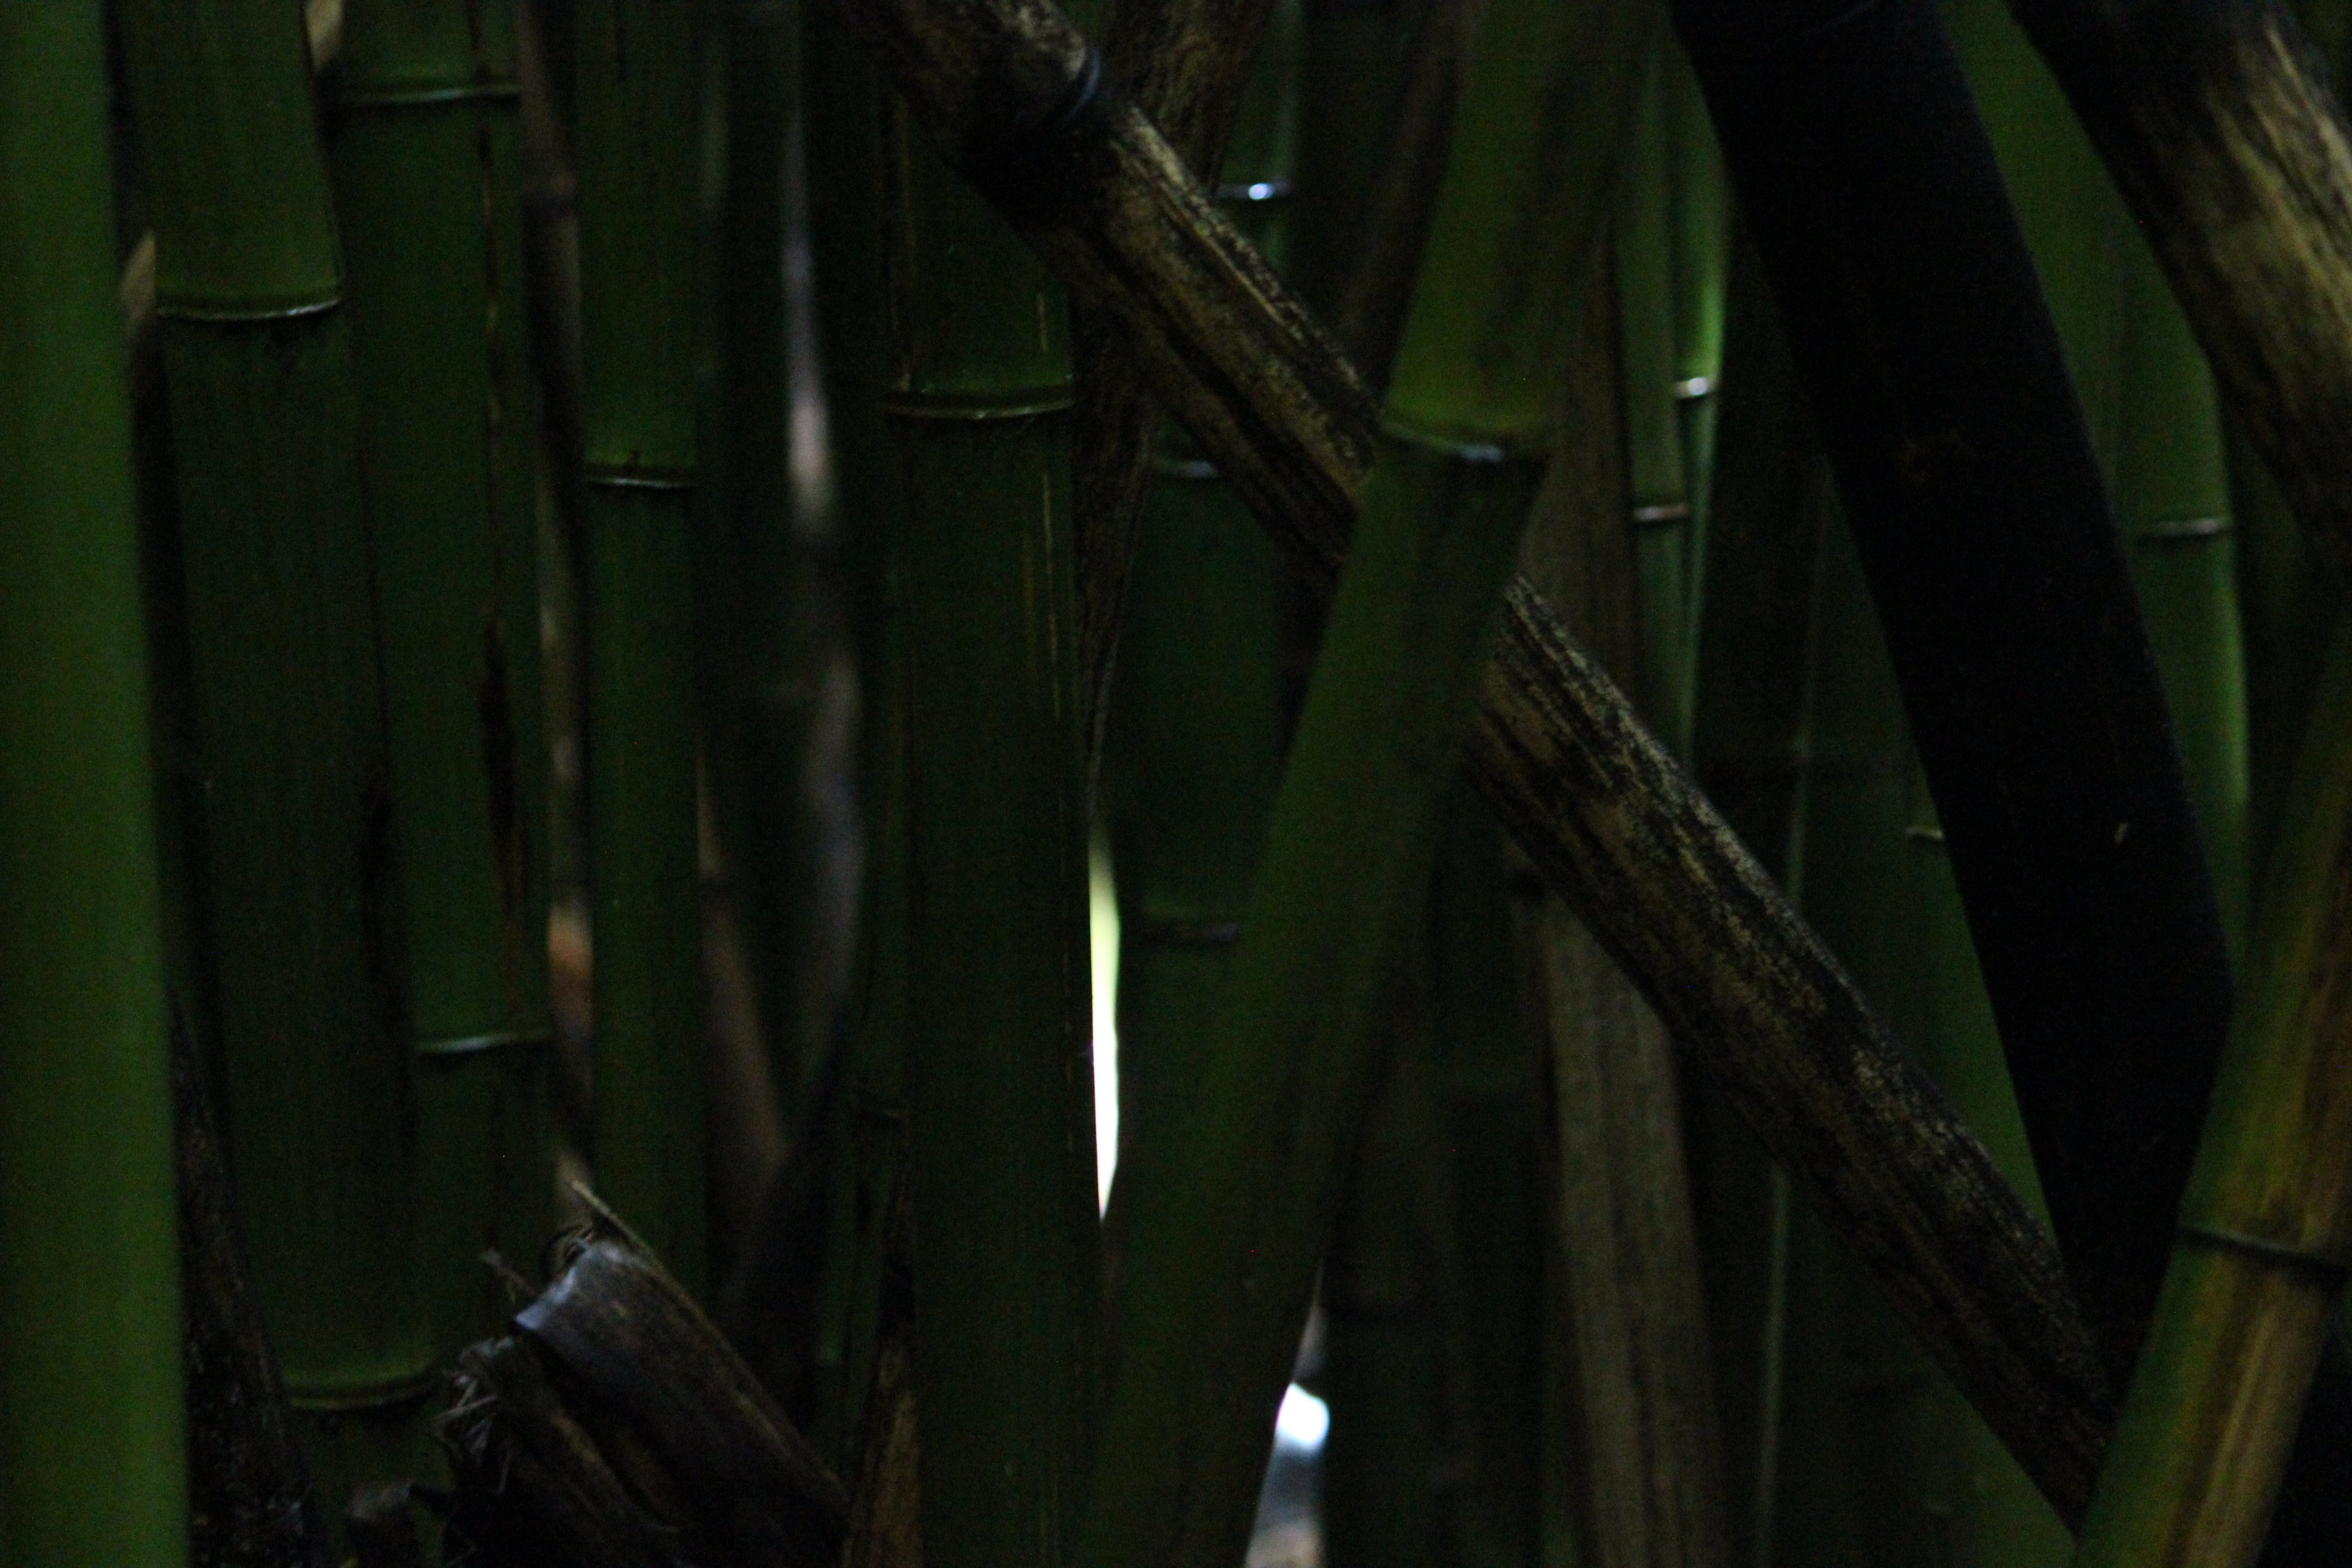
forest, branch, light, sunlight, green, jungle, darkness, bamboo, screenshot, plant stem